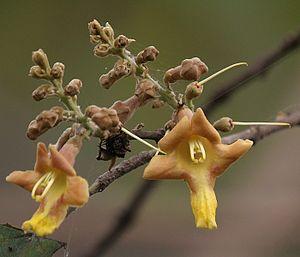
Cet arbre à croissance rapide et à feuillage caduc, pousse naturellement dans la plus grande partie de l'Inde à des altitudes allant jusqu'à 1 500 mètres. Il est aussi naturellement présent en Birmanie, en Thaïlande, au Laos, au Cambodge, au Vietnam et dans les provinces du Sud de la Chine. Il a été planté de façon extensive au Sierra Leone, au Nigeria, en Malaisie, et sur une base expérimentale dans d'autres pays. Il est également planté en arbre d'ornement.